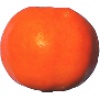
Label: Clementine 1